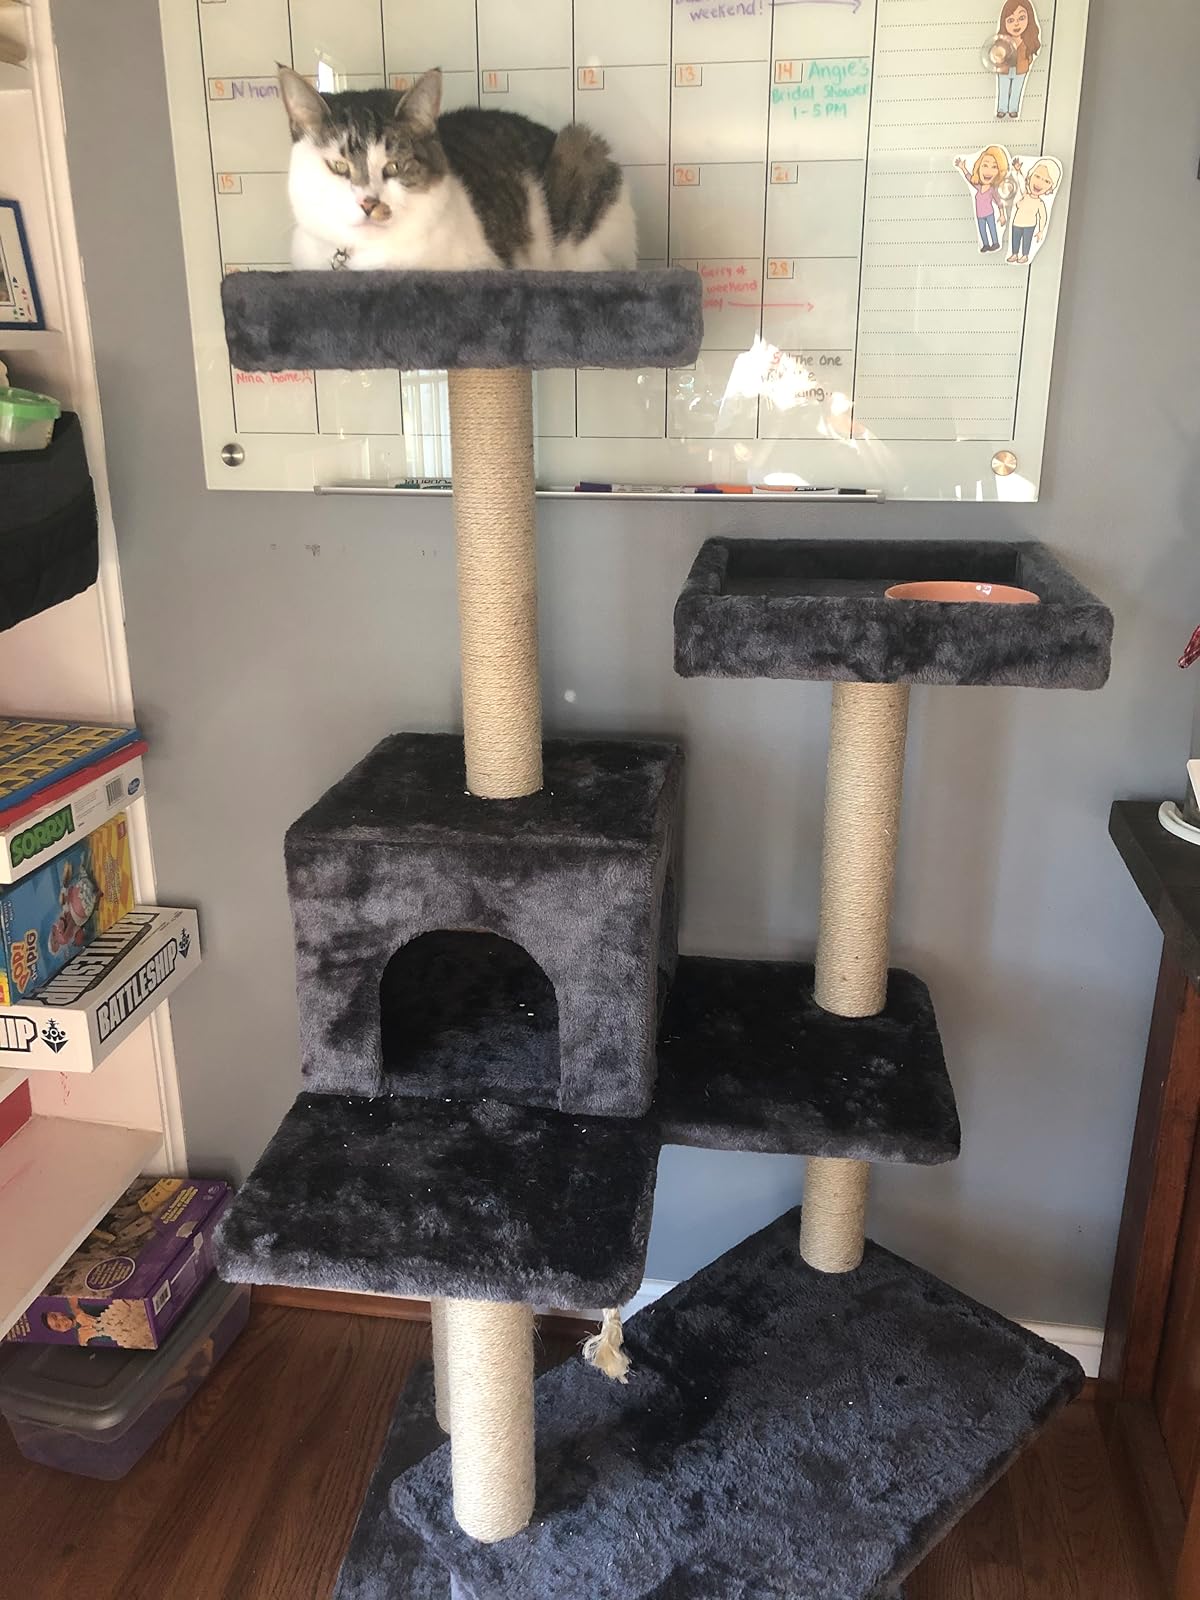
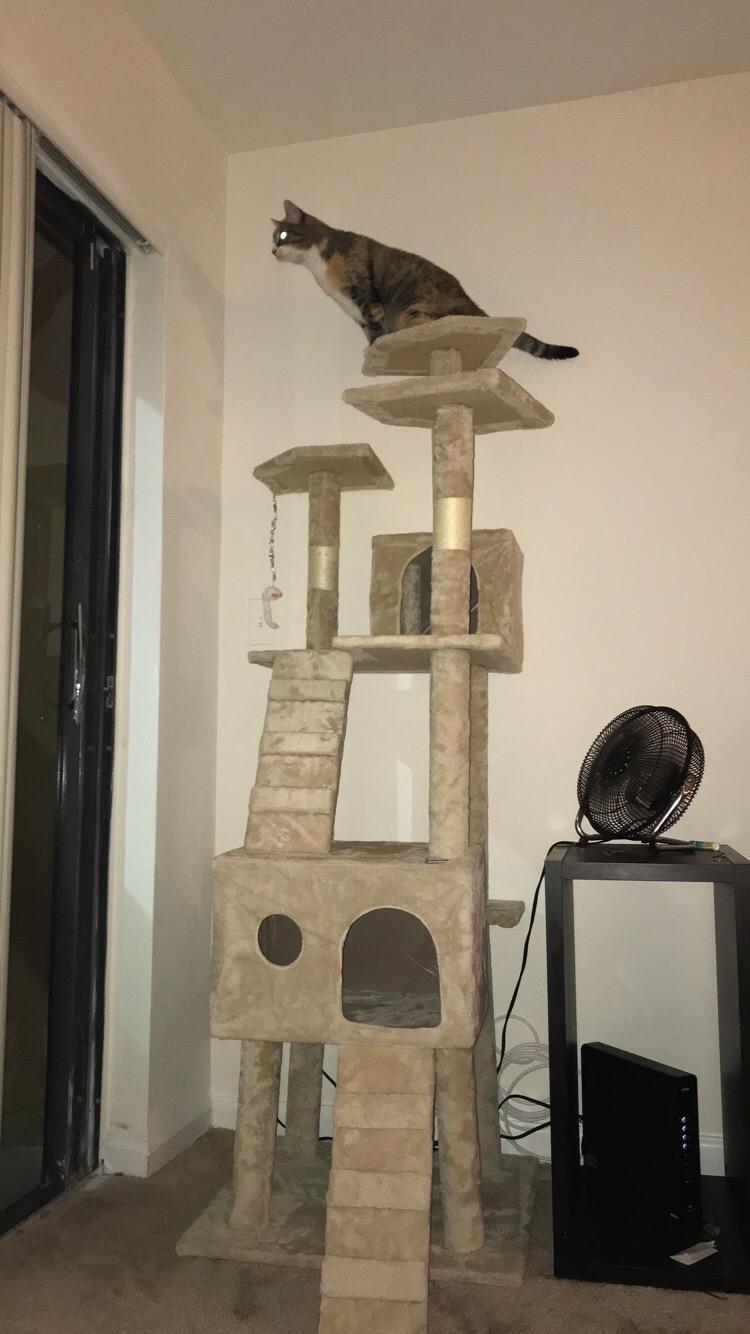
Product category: items_cat tree
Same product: no